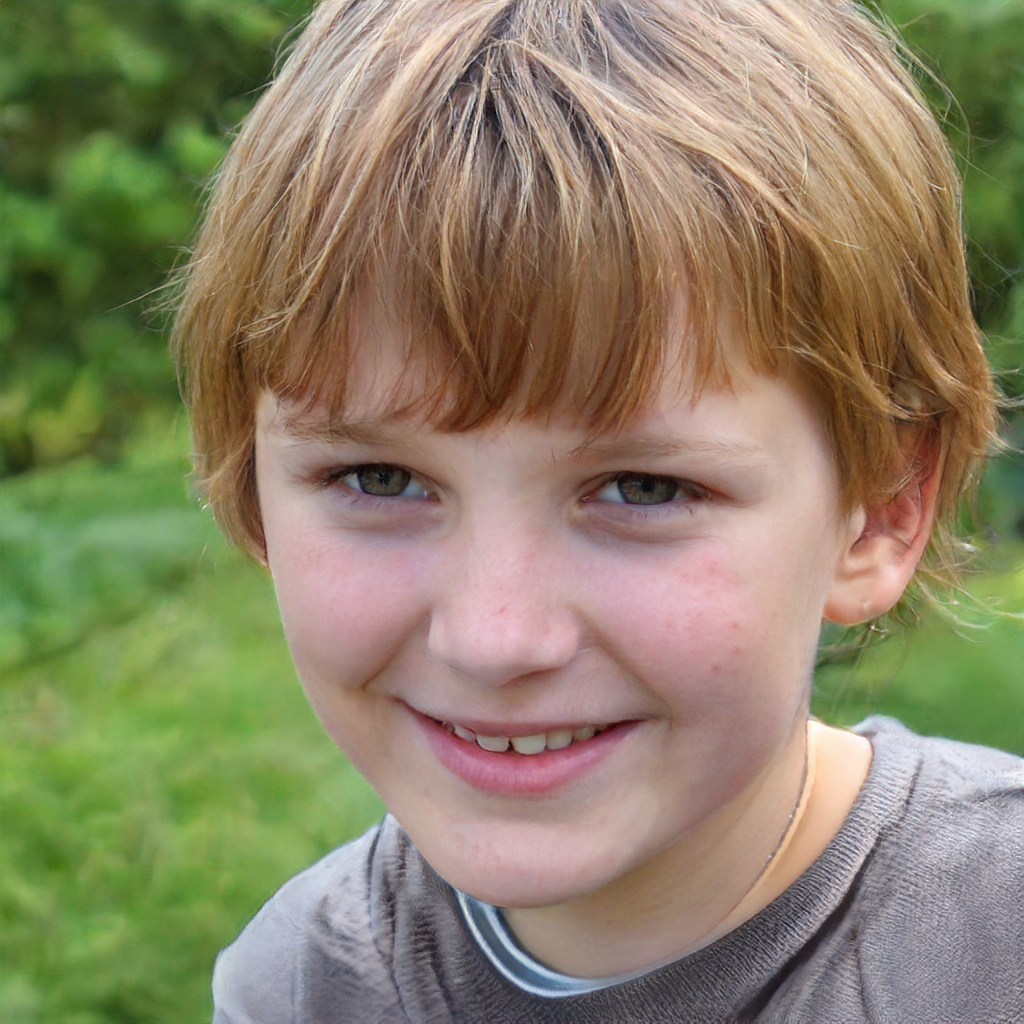
Gender: Male